Leo Baeck Institute

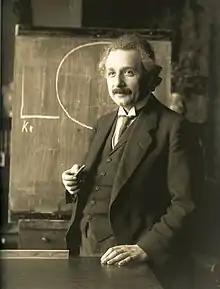
Albert Einstein

As the second generation took over, the LBI Jerusalem transformed from a memorial community to a research centre. Almost all members of the LBI Jerusalem’s second generation were professional historians. Most had left Germany as children or adolescents, and had either little or no share at all in the founders' memories. For this reason the “memorial function” of the historiography lost significance. In its place came more strictly scholarly aspirations.